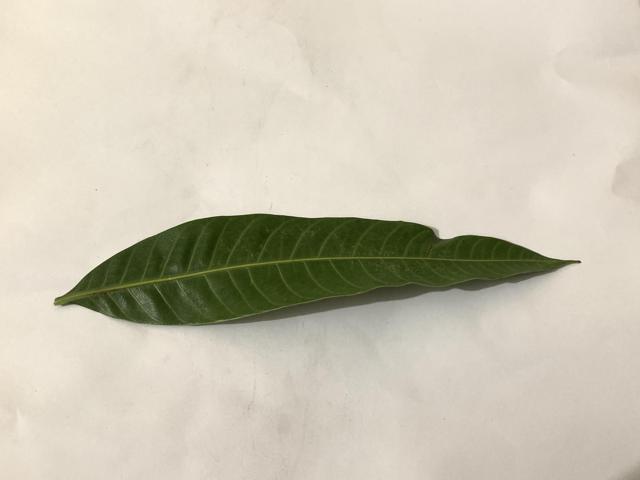
Mango leaf variety: Banana